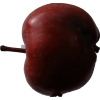
Label: Apple 18